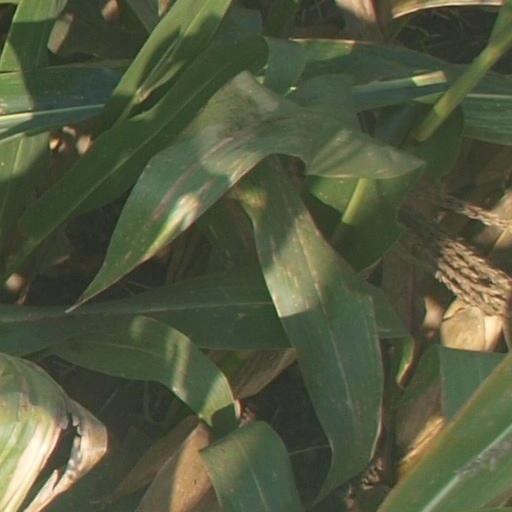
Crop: maize; corn